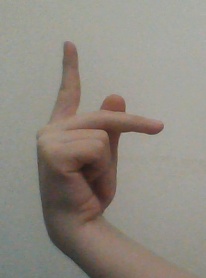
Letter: dha